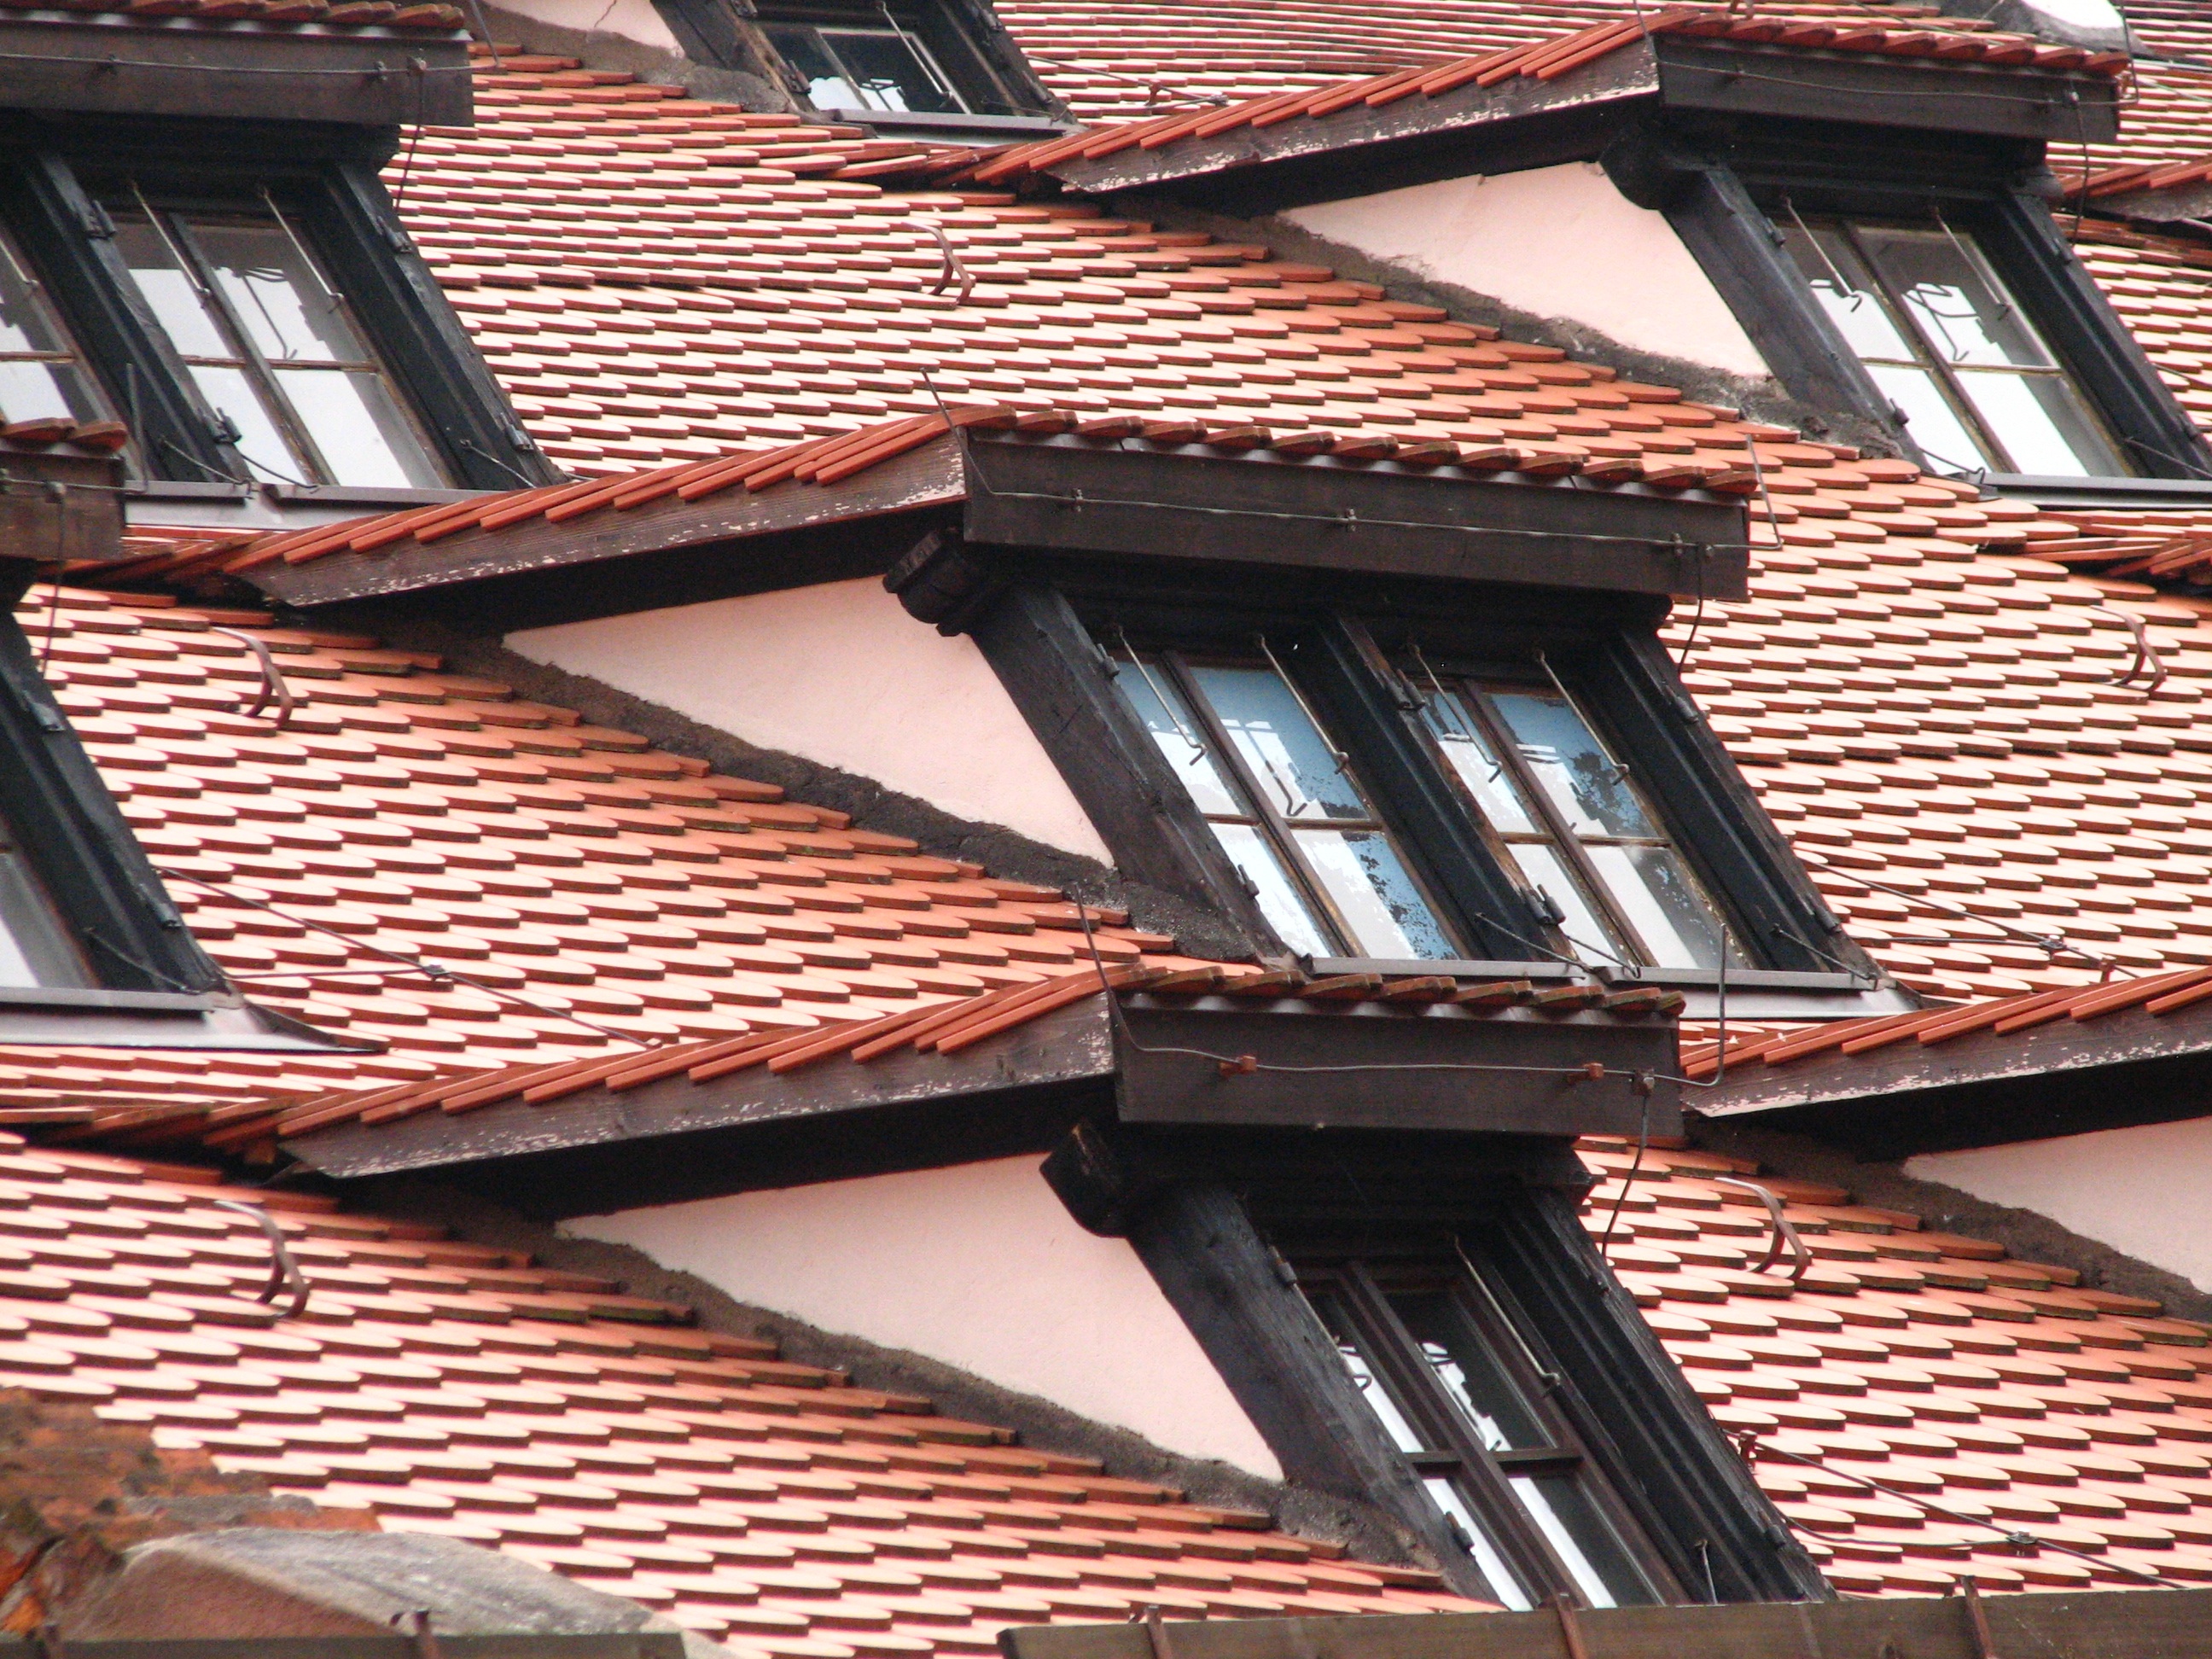
architecture, wood, window, roof, facade, brick, material, roofer, brickwork, daylighting, roof windows, outdoor structure